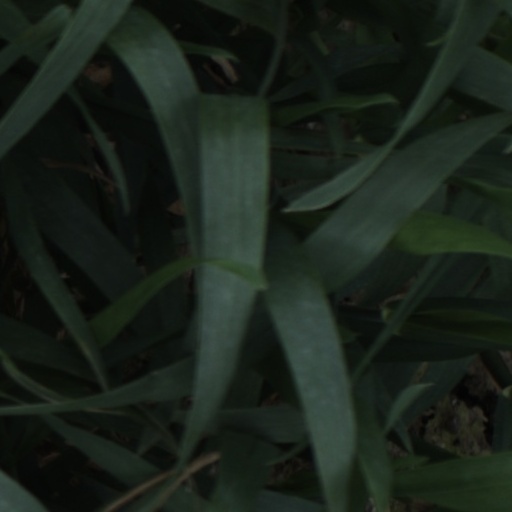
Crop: wheat